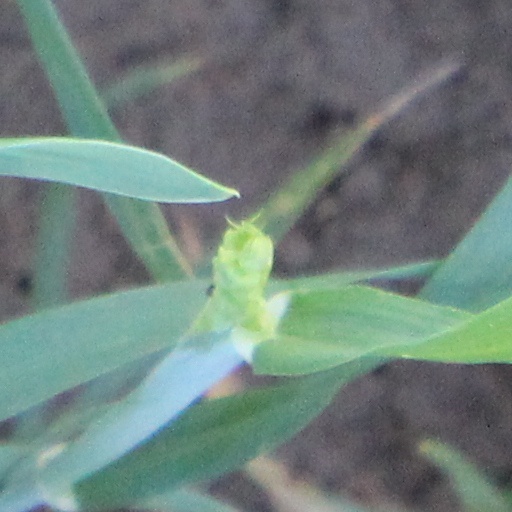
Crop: wheat